Mickey Whitehurst

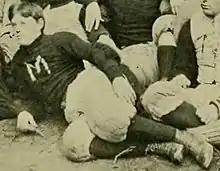
Whitehurst in 1897

Milton Morris "Mickey" Whitehurst (August 20, 1873 – December 1953) was an American sportsman. As a wrestler, he competed in the men's freestyle bantamweight at the 1904 Summer Olympics. Whitehurst played ice hockey for the University of Maryland, and was part of the team that won the Northampton Hockey Champions in 1898. Whitehurst also coached the football team at the North Carolina College of Agriculture and Mechanic Arts in 1907 and 1908.